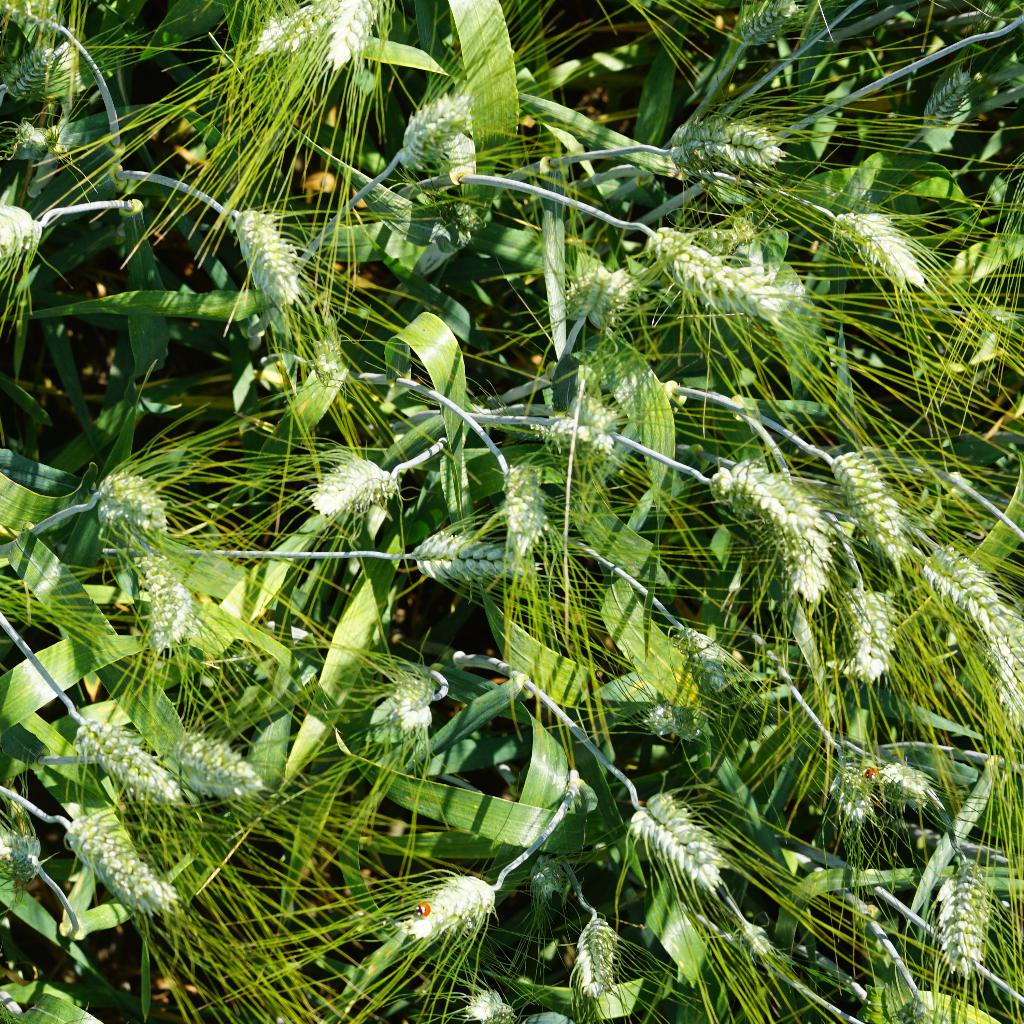
Country: France
Location: Gréoux
Wheat development stage: Filling